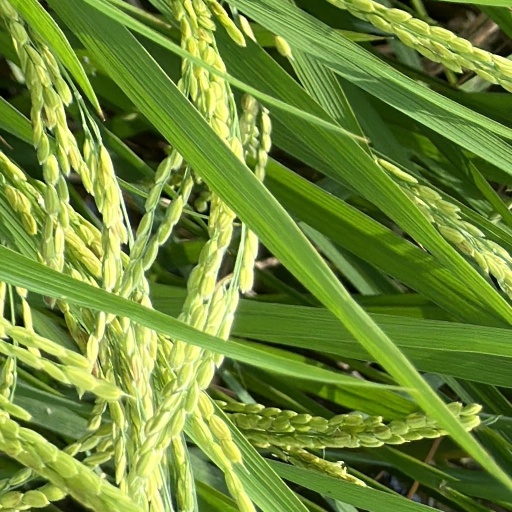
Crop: rice